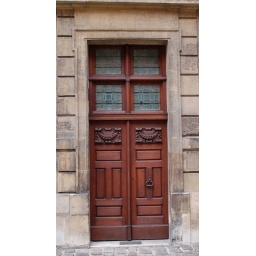
Wooden doors with windows above